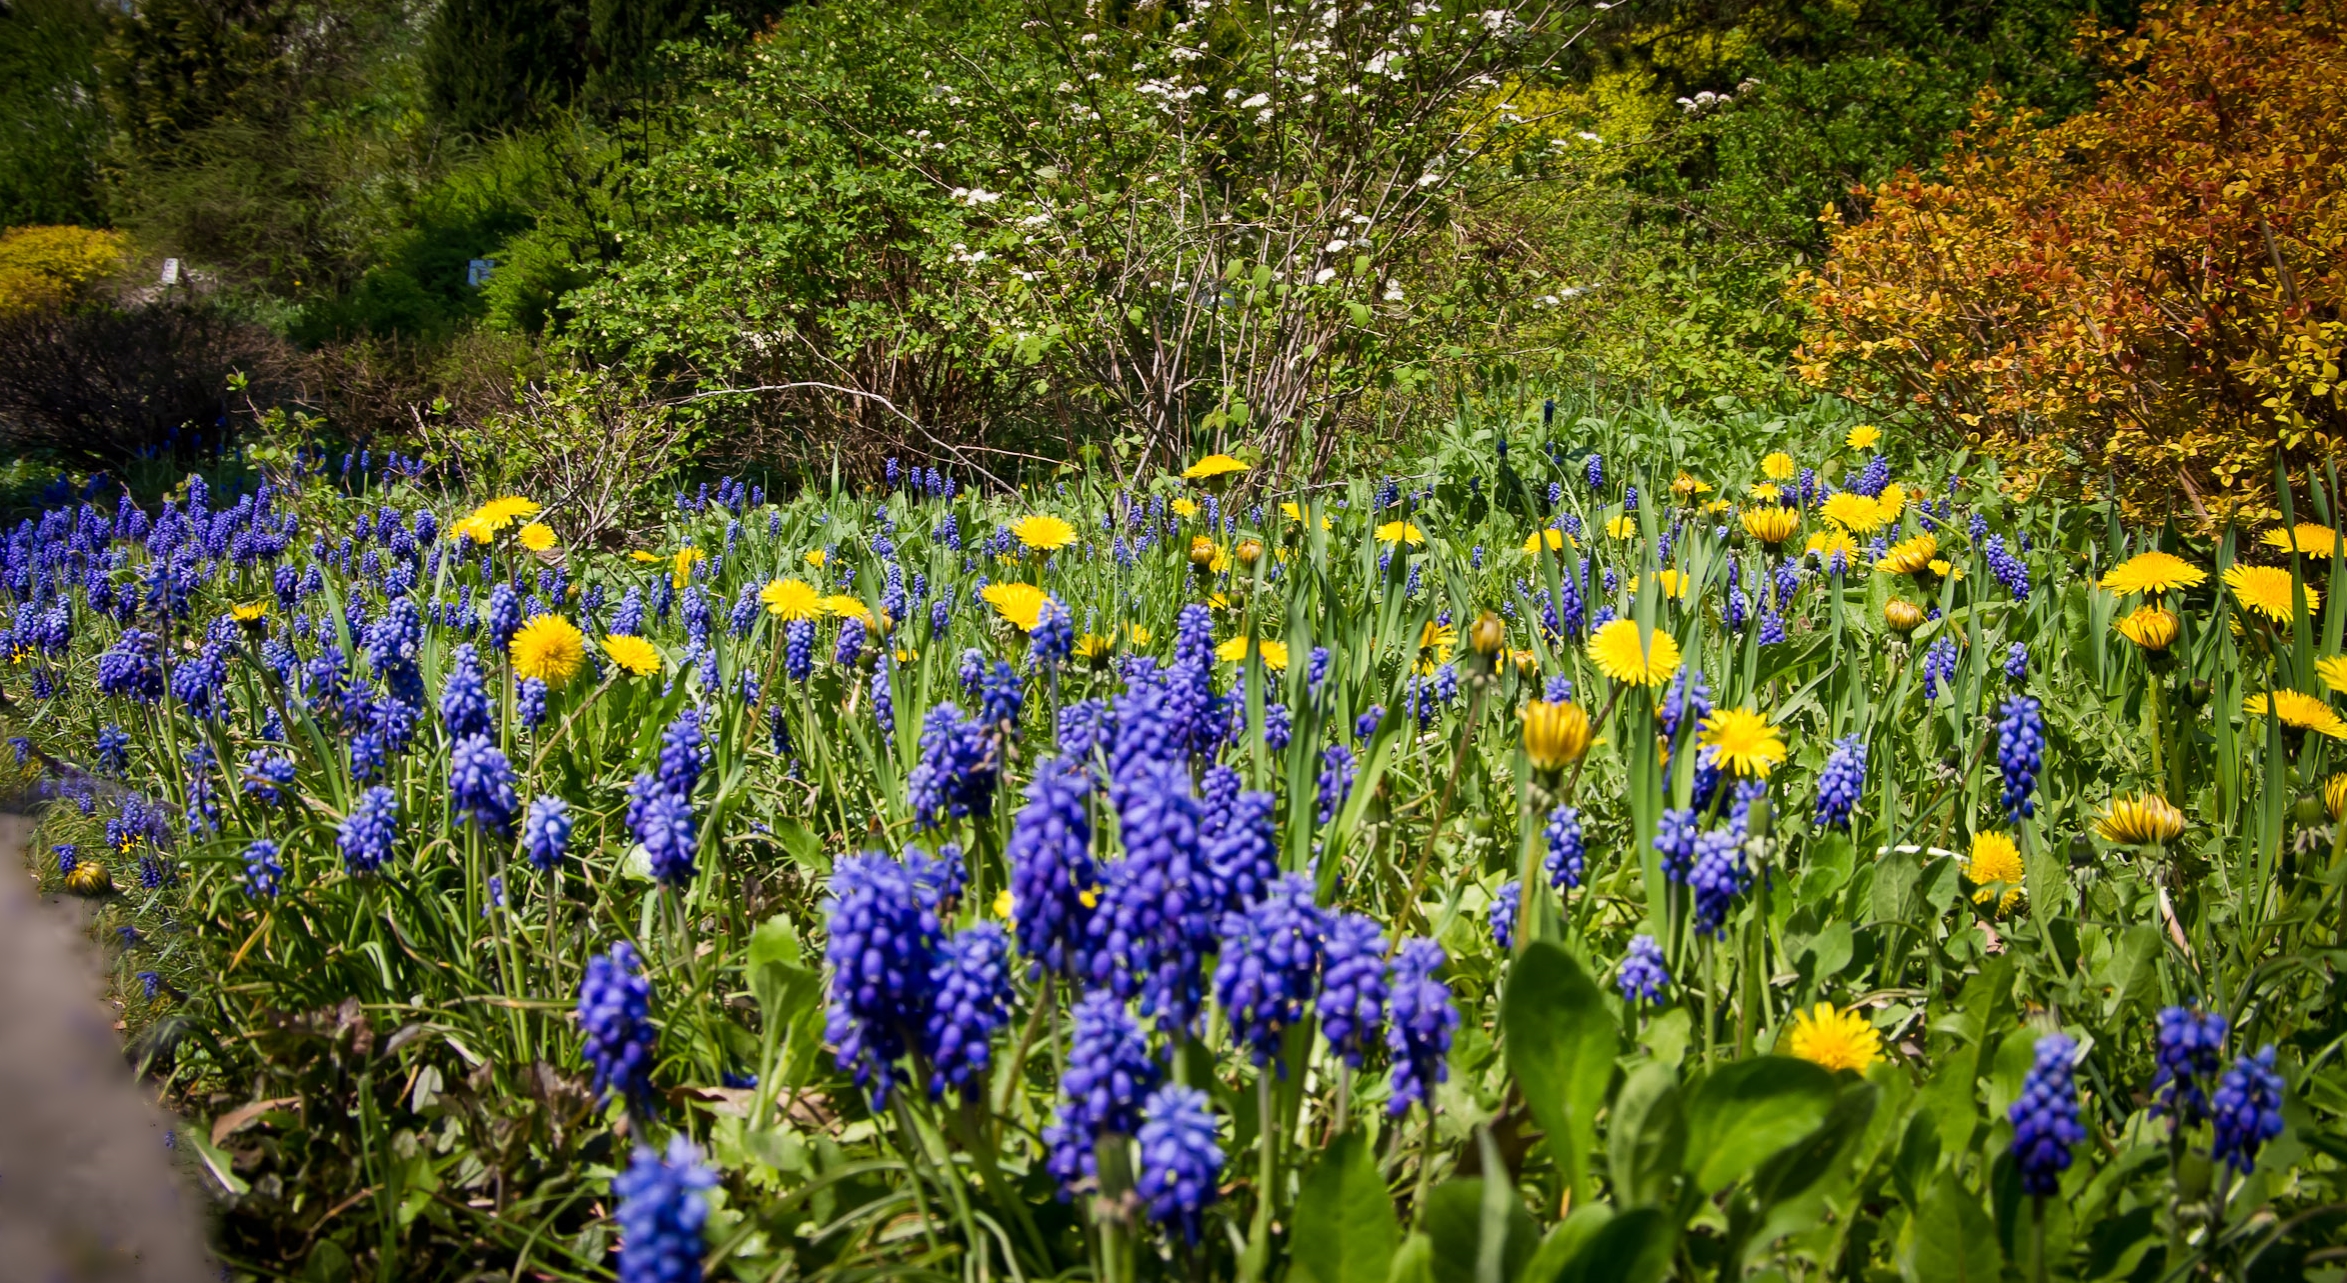
tree, blossom, plant, field, meadow, prairie, flower, spring, green, botany, blue, yellow, garden, flora, wildflower, 2015, grassland, iris, woodland, habitat, botanic, kiev, flowering plant, natural environment, land plant